Raymond of Poitiers

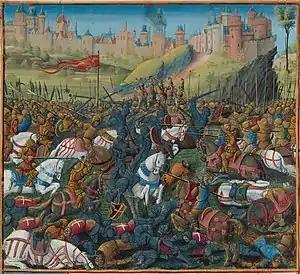
Raymond was defeated and killed at the Battle of Inab (illustration from the "Passages d'outremer"). Below: The recovery of his body after the battle.

Louis hastily left Antioch and Raymond was balked in his plans. In 1149 he was killed in the Battle of Inab during an expedition against Nur ad-Din Zangi. He was beheaded by Shirkuh, the uncle of Saladin, and his head was placed in a silver box and sent to the Caliph Al-Muqtafi of Baghdad as a gift.